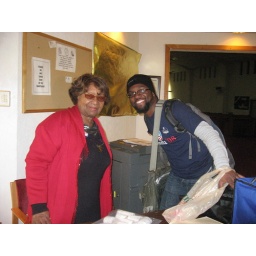
the gray box in the background is the vote counting machine. had FIVE separate locks. i had to help set it up